Steve Wall

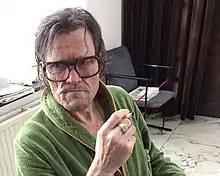
Steve Wall as Chet Baker on the set of "My Foolish Heart".

While still at school in the west of Ireland, Wall developed an interest in acting and applied unsuccessfully to the main London drama schools. When college band New Testament went their separate ways in 1984, Wall approached the Druid Theatre Company, Galway for work. He had a small walk-on part in the 1984 production of Tom Murphy's "On the Outside" directed by Paul Brennan. He spent two years at Druid working as a trainee actor, stage assistant and sound operator, working on shows "Conversations on a Homecoming" and "'Tis Pity She's a Whore". He then moved to Dublin to pursue an acting career but after an unsuccessful year of finding work he decided to turn back to music and formed The Stunning in 1987. He still performs today with The Stunning and The Walls.